Survivor Series (2002)

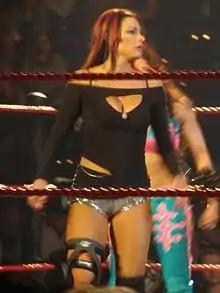
Victoria would face Trish Stratus for the WWE Women's Championship

Another feud coming from the Raw brand was between Victoria and Trish Stratus for the WWE Women's Championship. At Unforgiven, Trish Stratus had captured her third Women's Championship from Victoria's mentor Molly Holly (who Trish lost the title to at King of the Ring). On the September 23 episode of "Raw", Stratus successfully defended the Women's title against both Molly Holly and Victoria in a triple threat match. Then on the September 30 episode of "Raw", Victoria challenged Stratus for the Women's title in a one-on-one contest but got disqualified after hitting Stratus with a steel chair. On the October 7 episode of "Raw", after Stratus defeated Stacy Keibler in a Bra and Panties/Paddle on a Pole match, Victoria attacked Stratus and performed a Moonsault on her. Victoria claimed in the interview that back in their days as fitness models, WWE wanted both of them but Trish stole her spot. The two fought again for the Women's Championship at No Mercy with Stratus retaining. For the following four weeks, the two would have many clashes on Raw including on the November 11 episode of "Raw", when Stratus ambushed Victoria following Victoria's attack on Terri Runnels. It was announced that the title would be put on the line in a hardcore rules match.